Croveo

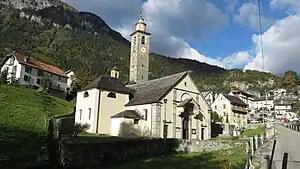
Parish Church of Croveo, Italy

In the 16th century there were a series of witch trials in Croveo. These were revealed in the 20th century by the priest Tullio Bertamini due to the discovery of a copy of one of the trials conducted by the inquisition in Novara in 1591, involving a woman from Montecrestese accused of witchcraft for supposedly bewitching a cow. This trial was later published by Bertamini in the magazine "Illustrazione Ossolana".